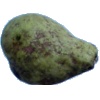
Label: pear_stone